Jerusalem Waqf

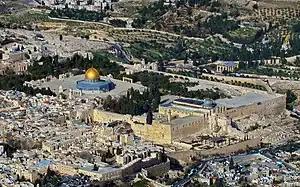
The Al-Aqsa area in East Jerusalem, with the golden Dome of the Rock

The Jerusalem Waqf and Al-Aqsa Mosque Affairs Department, also known as the Jerusalem Waqf, the Jordanian Waqf or simply the Waqf, is the Jordanian-appointed organization responsible for controlling and managing the current Islamic edifices on the Al-Aqsa mosque compound in the Old City of Jerusalem, known to Jews as the Temple Mount, which includes the Dome of the Rock.